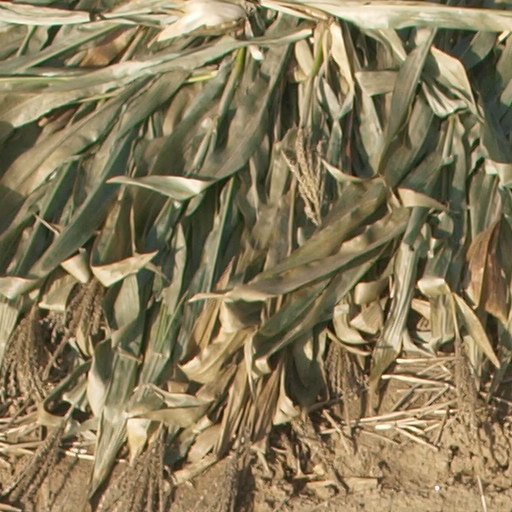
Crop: maize; corn